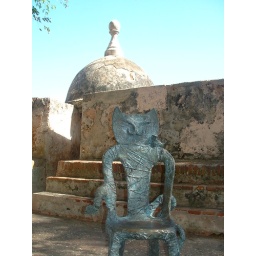
Awesome cat chair near the port in Old San Juan